Dominic Cork

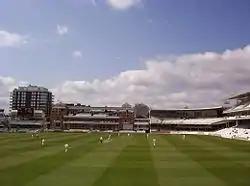
Lord's, where Cork was man-of-the-match in the 1993 Benson & Hedges Cup final

The coming seasons saw Cork become a regular feature in the England team, limiting his appearances for Derbyshire. 1996 saw him make limited appearances in both first-class and List A cricket, however a groin injury in the first County Championship match of 1997 led to him not playing any international cricket that season and limited his appearances for Derbyshire. In the 1998 season, Cork was appointed Derbyshire captain on a full-time basis, replacing Phil DeFreitas who had stood in following the resignation of Dean Jones. A return to the England Test fold in 1998 again limited his County Championship appearances, but he featured more for the county in that season's List A competitions. He scored 280 runs in one-day cricket and took 23 wickets at just under an average of 30. He captained Derbyshire in their 1998 NatWest Trophy final defeat against Lancashire at Lord's. Cork's recent struggles in international cricket, where he had lost his ability to bowl his much famed out-swinger resulted in him playing for Derbyshire for the majority of the 1999 season, where he took 55 wickets at an average of 22.34. The following season saw Cork return to the England Test team. A personal note of success that season came with Derbyshire in a County Championship match against Durham, where he made a double century, scoring an unbeaten 200.